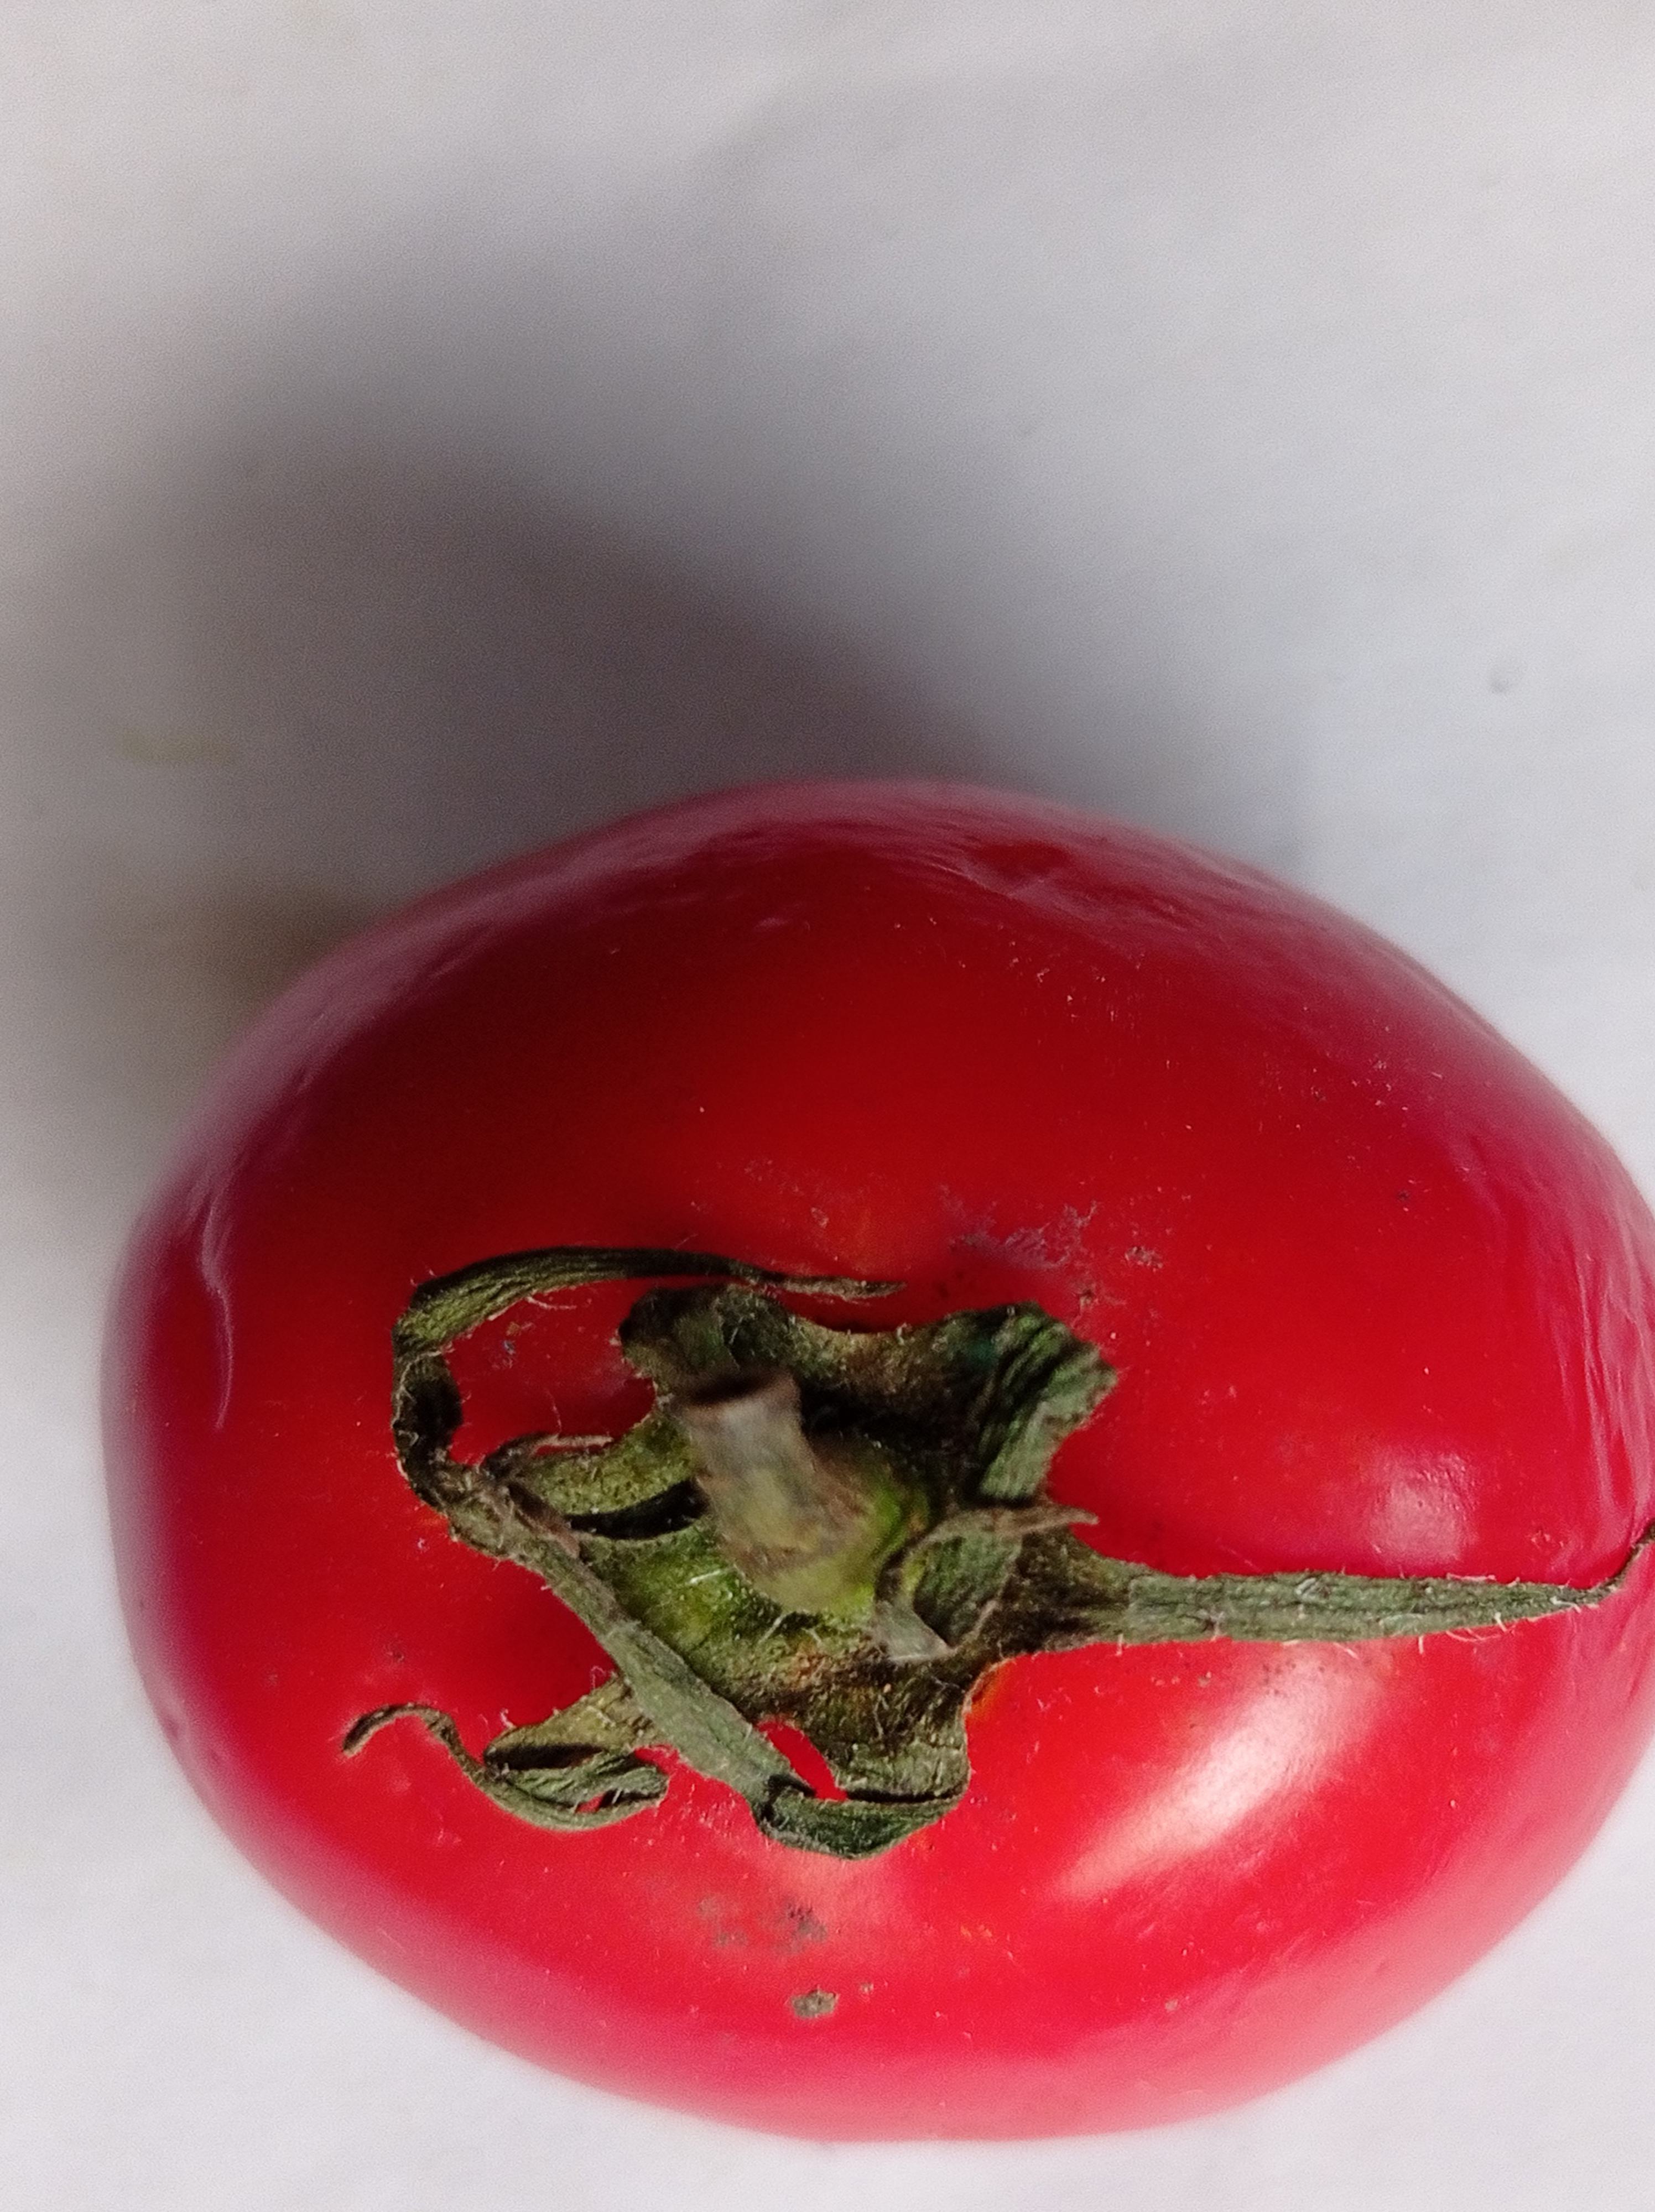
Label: Fresh